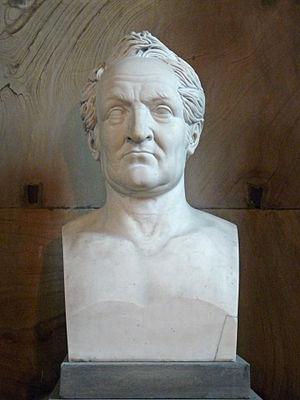
Strasbourg, Temple Neuf
L'église du Temple-Neuf est une église de culte protestant, rattachée à l’Union des Églises protestantes d'Alsace et de Lorraine, située sur la Grande Île de Strasbourg. L’église actuelle a été construite à la suite de l'incendie du 24 août 1870, qui a réduit à néant l’église des Dominicains qui se trouvait alors à cet emplacement.
Joachim-Frédéric Kirstein, né le 1ᵉʳ octobre 1805 à Strasbourg où il est mort le 22 janvier 1860, est un sculpteur et orfèvre français.
François Henri Redslob, né le 25 mars 1770 à Strasbourg et mort le 23 novembre 1834 dans la même ville, est un pasteur, enseignant et théologien protestant luthérien, qui fut professeur au Gymnase, au Séminaire protestant et à la Faculté de théologie protestante de Strasbourg.